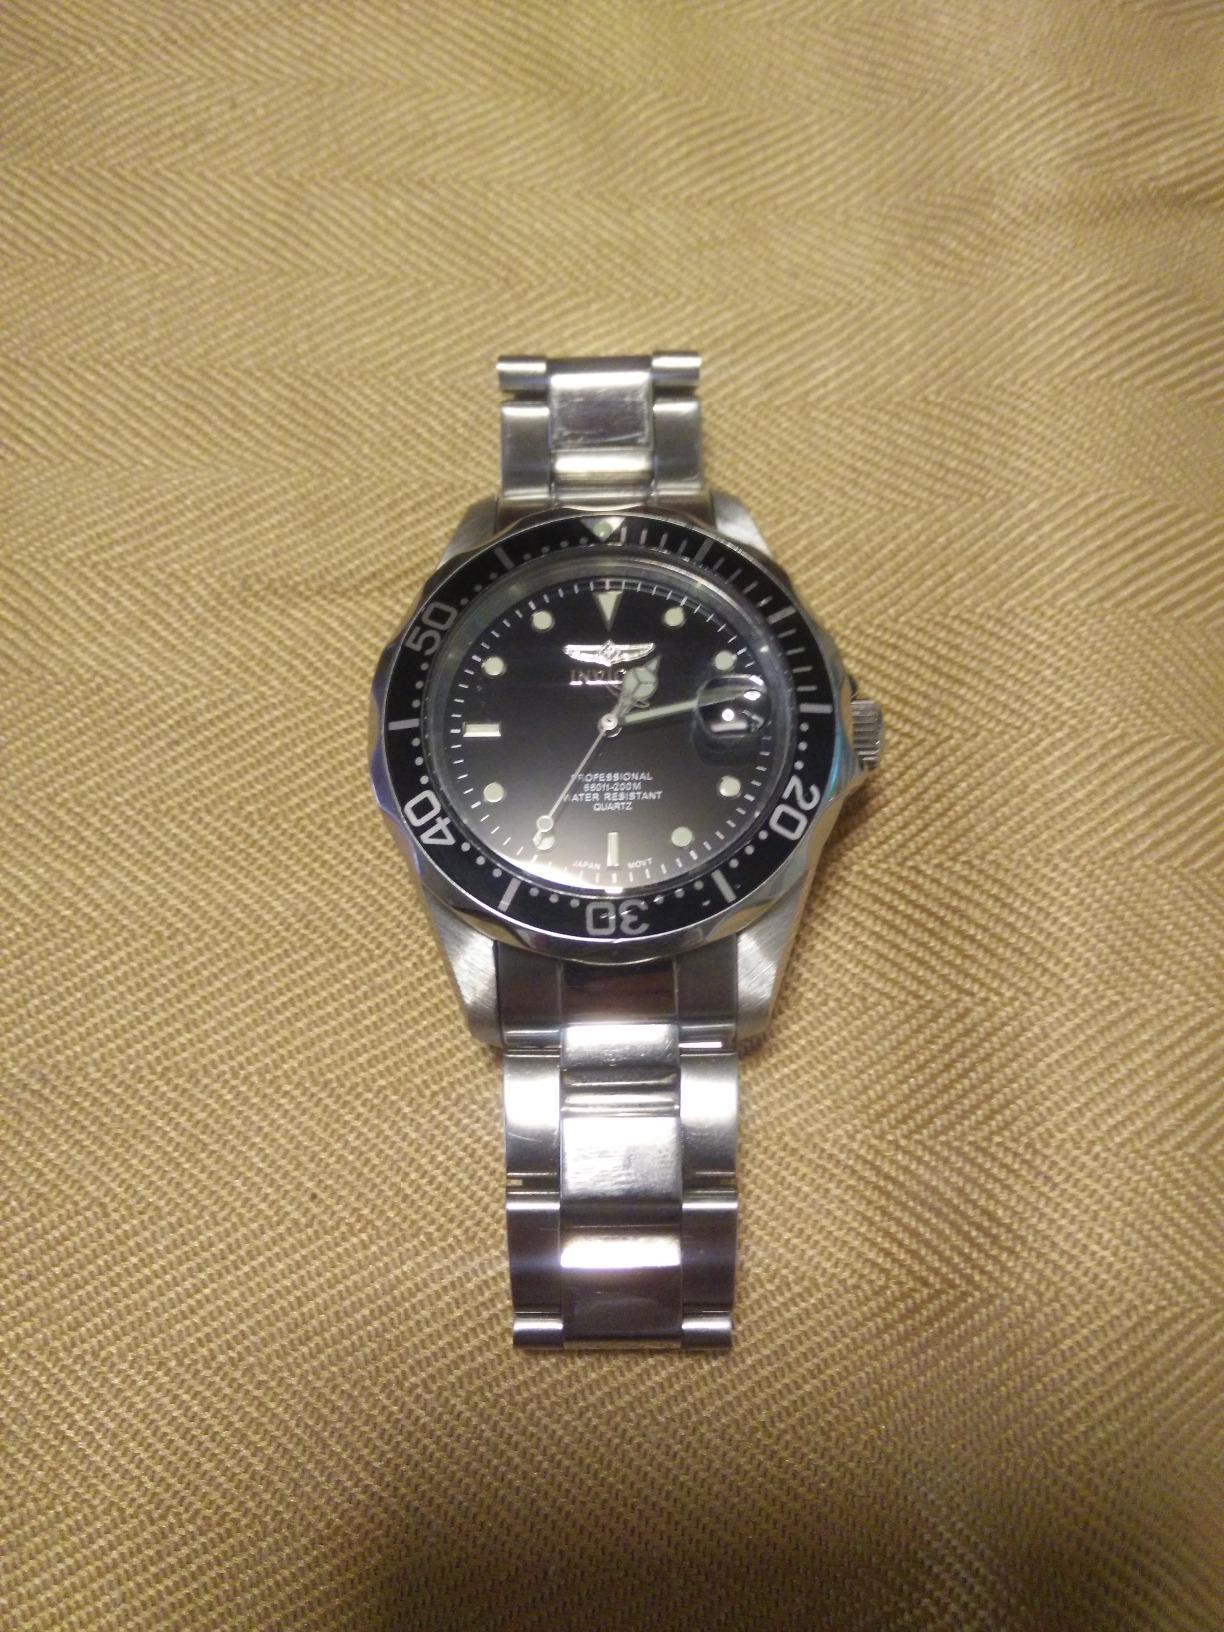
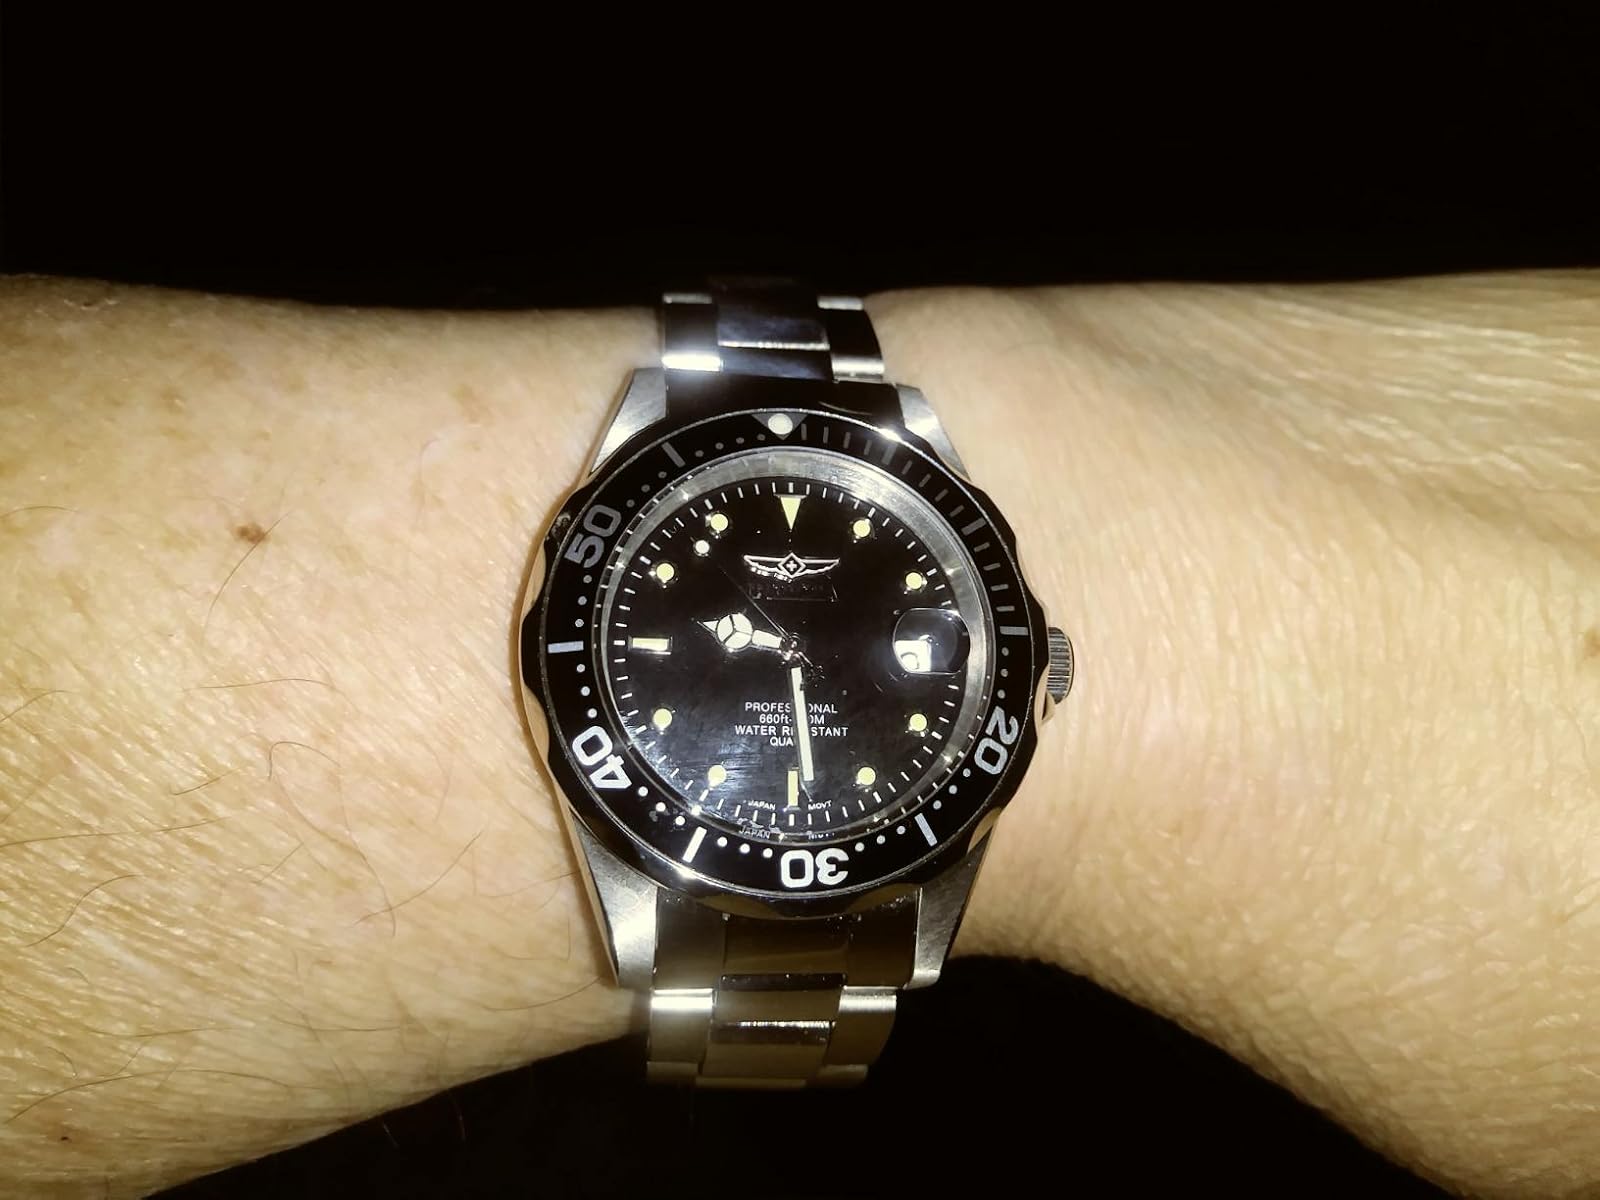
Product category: accessories_watch
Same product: yes